Carl Ernst Bernhard Jutz

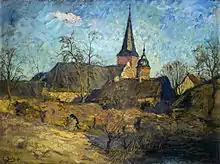

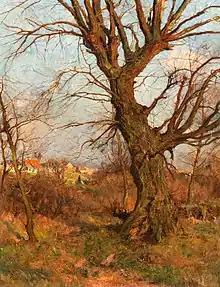

Jutz's landscape painting was founded in the romantic tradition of the Düsseldorf School and developed towards a broad Late Impressionist style. Painting with brightened, strongly luminous colouring, atmospheric landscapes characterize his later work. A few animal paintings can also be found in his oeuvre.